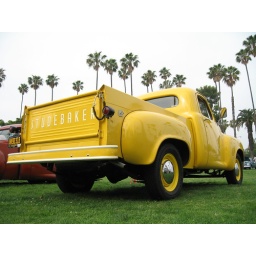
A yellow Studebaker pickup truck at the La Palma Studebaker Car Show in Anaheim, California.